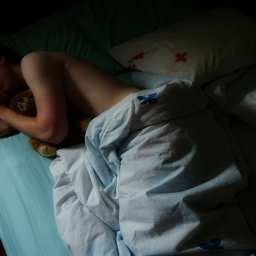
A boy is sleeping in a bed with a stuffed bear.
A person half covered by a blue sheet laying on their side.
A person is in bed wrapped in a blue sheet.
A person is sleeping covered in a blanket up to the waist.
A boy is laying in a bed holding on to his teddy bear.